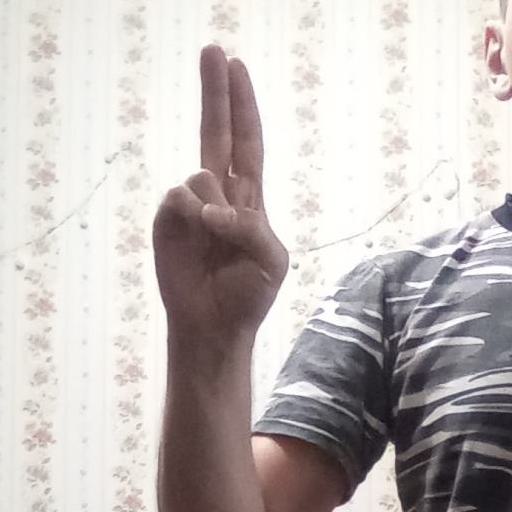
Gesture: two_up